Australian rules football in the Australian Capital Territory

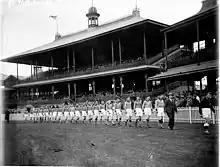
Canberra representative team making its national carnival debut parading the SCG at the 1933 Sydney Carnival.

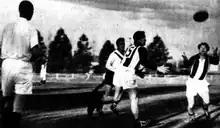
Football match featuring Ainslie in 1951

In 1974, the ACT hosted an Aboriginal Australian rules tournament, which included one of the earliest international matches. The Papua New Guinea national Australian rules football team visited to play an Indigenous Australian side in 1974 and played at Ainslie Oval defeating the Australian side.